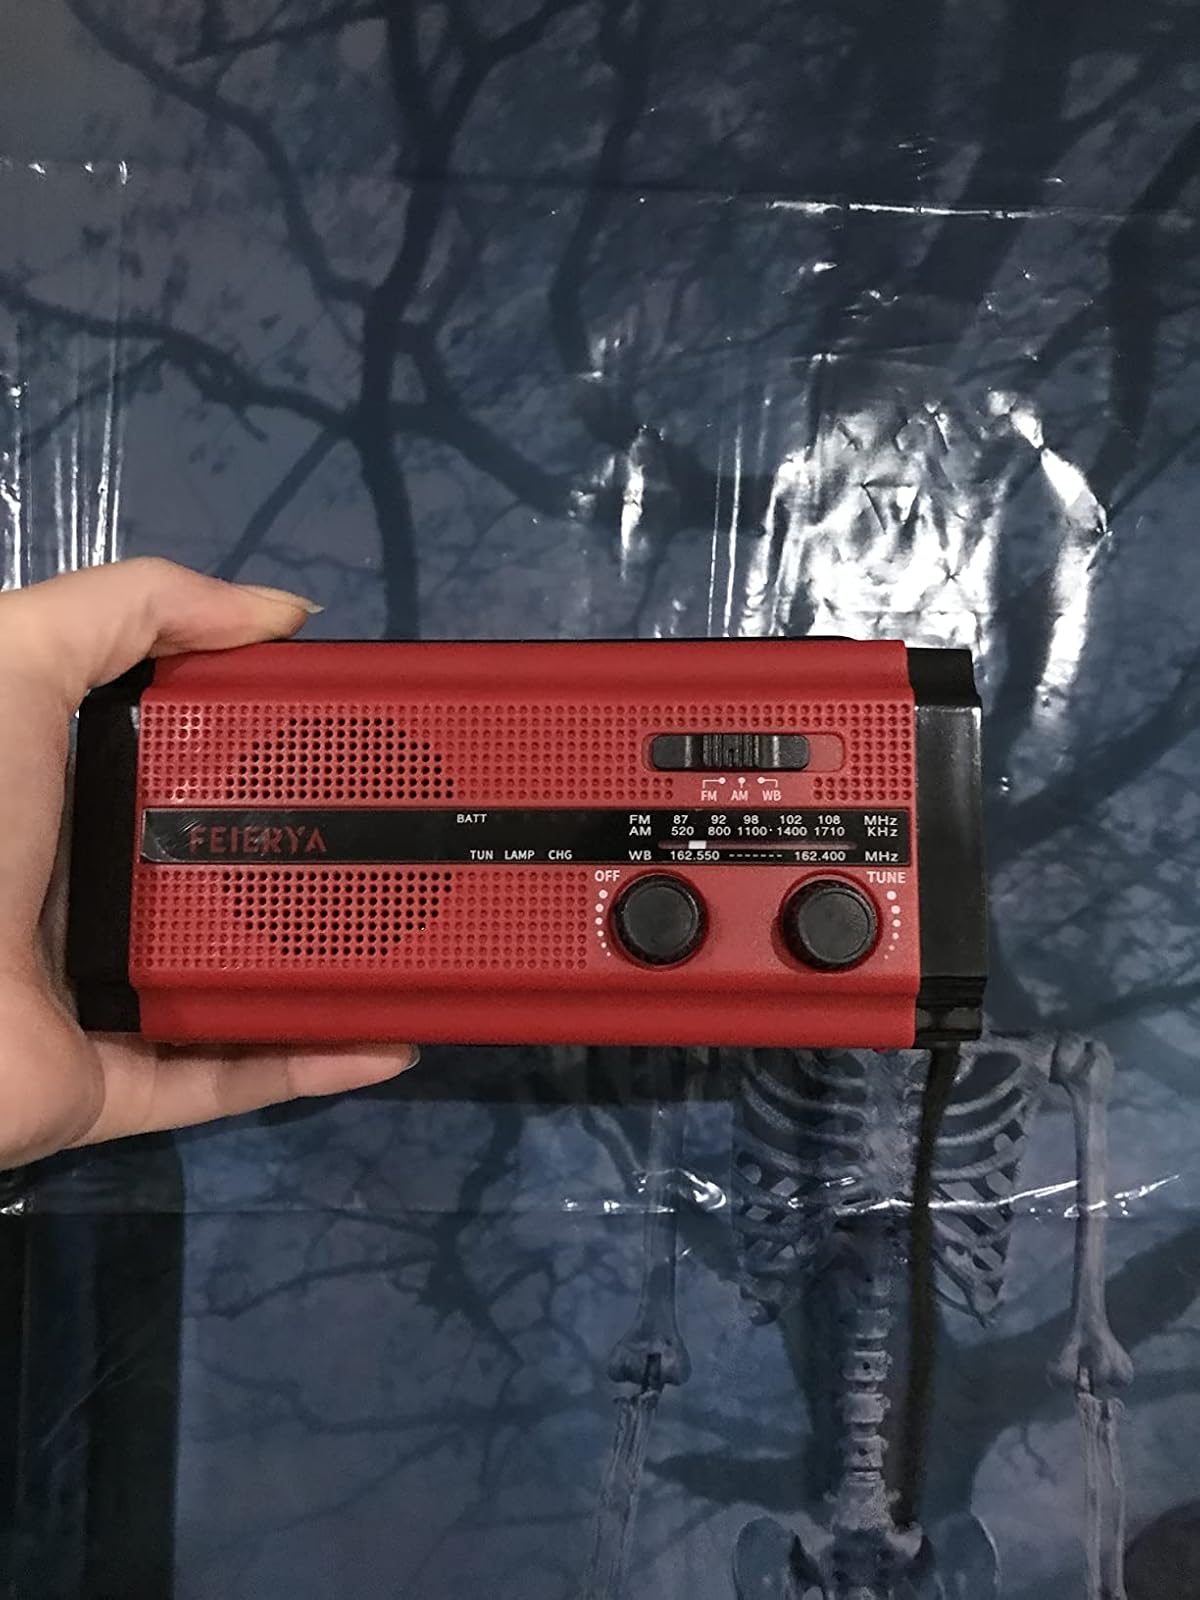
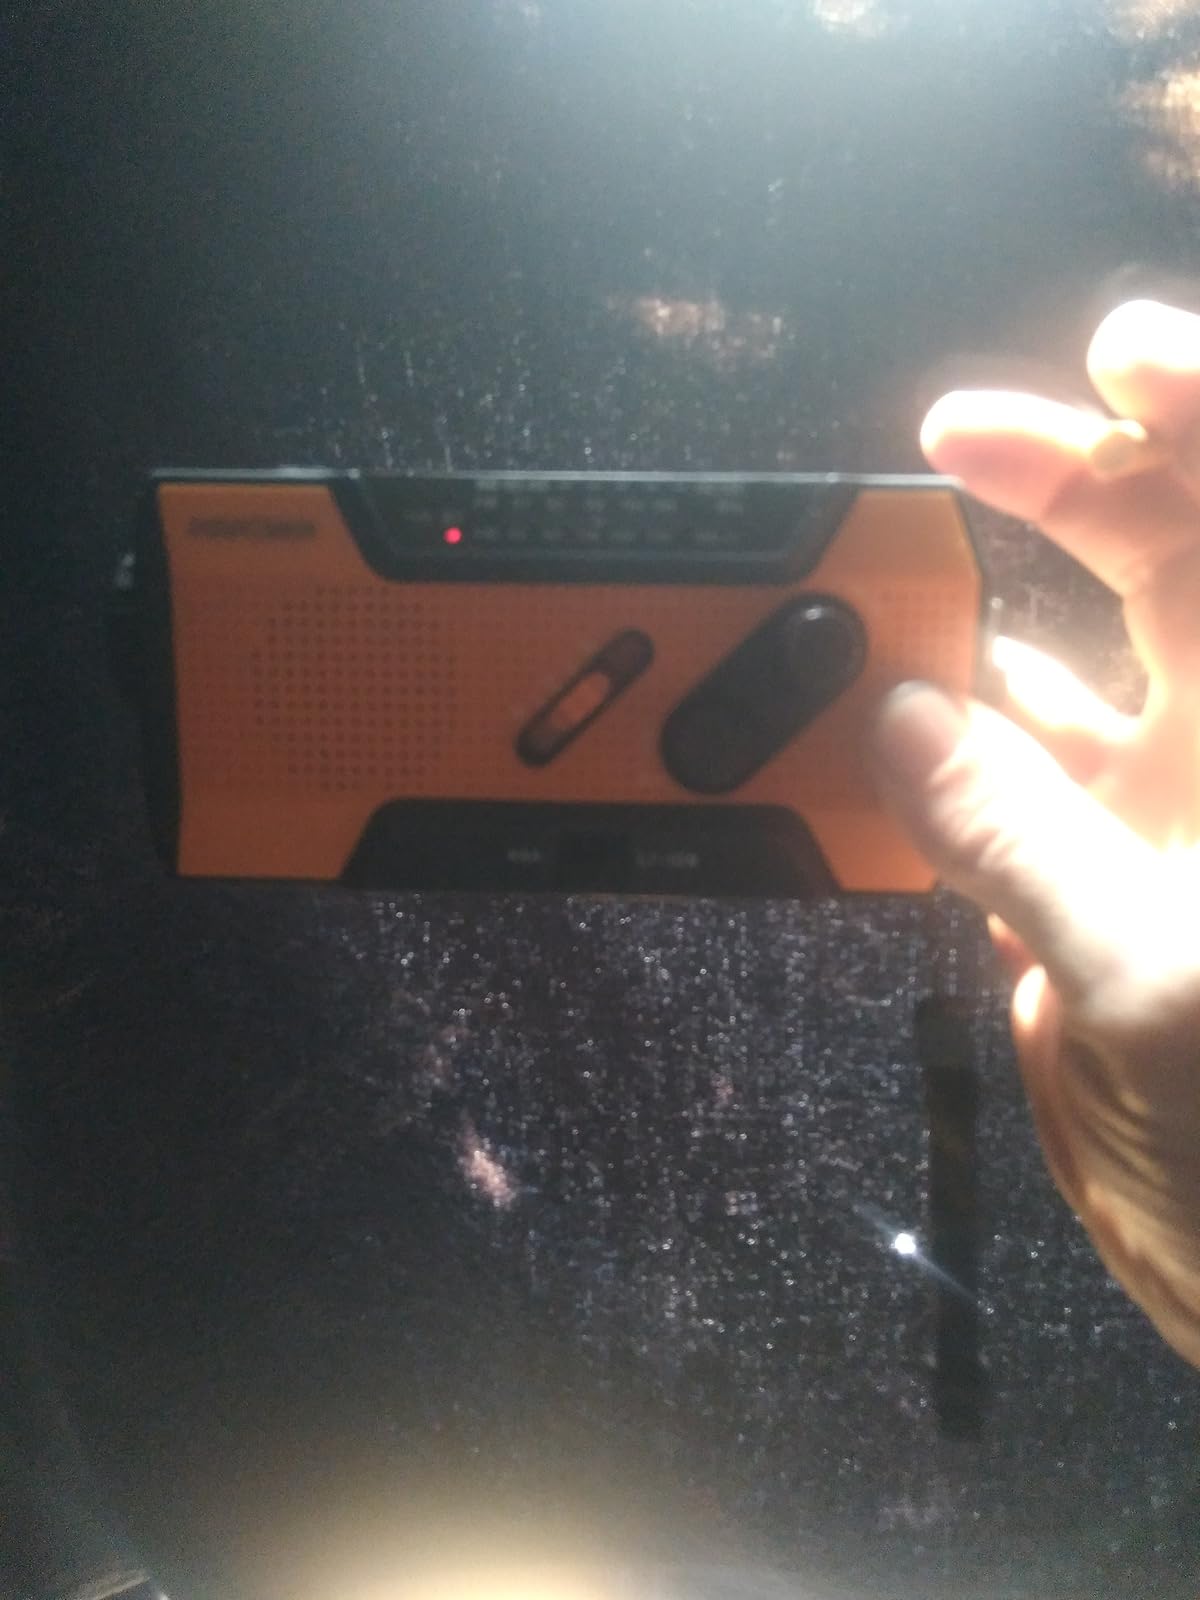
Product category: radio
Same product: no